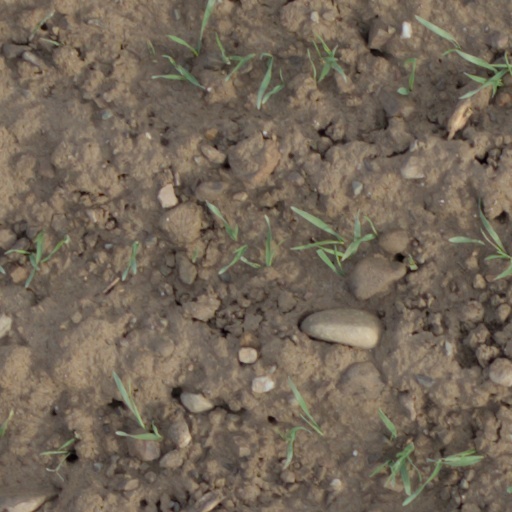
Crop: wheat